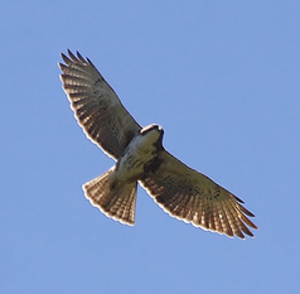
La Buse à gorge blanche est une espèce d'oiseaux de la famille des Accipitridae.